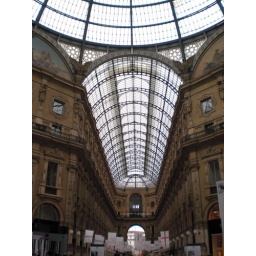
green house in milan